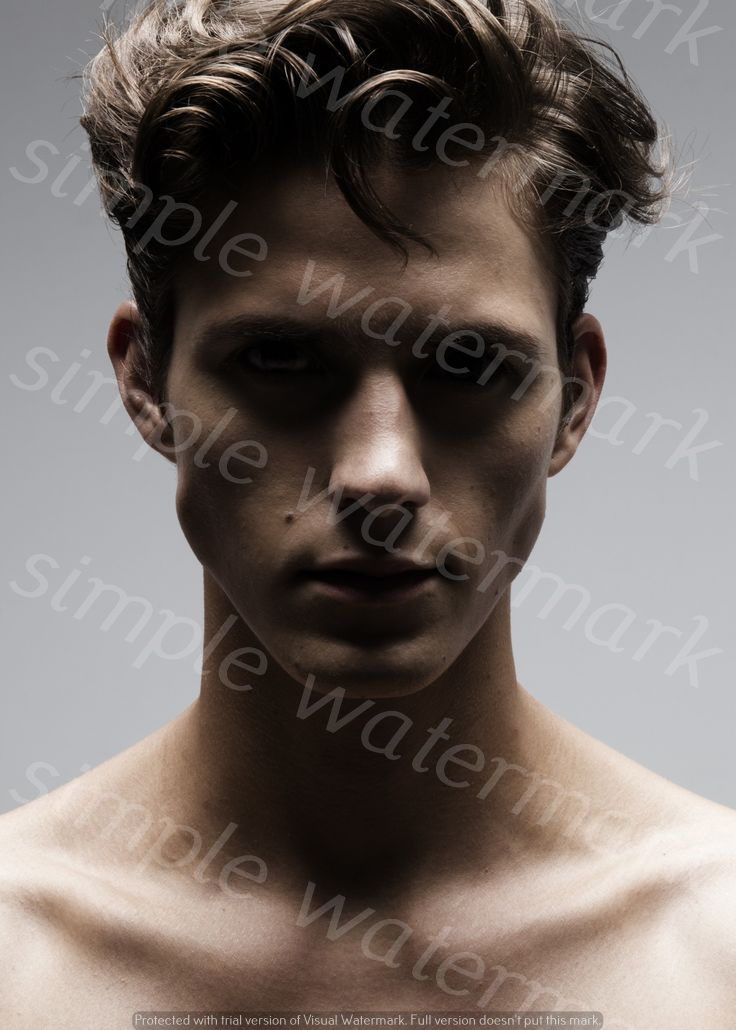
Label: Watermark